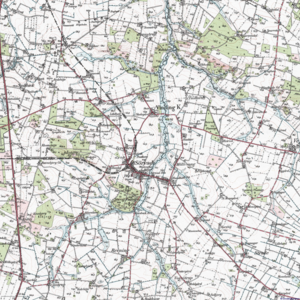
Målebordsblad / Danmark / Eksempel: Sørvad
Tuschtegnet 4 cm kort (serie 1957-1969). Tilplantning med skov og læhegn er nu fortsat, og kun få lyngarealer er tilbage. Mange drængrøfter er nu blevet rørlagt, fx omkring Tovstrup til højre i midten. Engarealerne langs vandløbene er derimod stort set stadig intakte. På grund af jernbanestationen er der på skråningerne ned mod vadestedet Sørvad kommet en lille by med et par snese huse langs hovedgaden. Jernbanen blev nedlagt i 1961, men sporene ligger der stadig.
Udsnit af 4 cm kort i 1:25.000, målt 1957-1969
Et målebordsblad er et detaljeret topografisk landkort i stor målestok, som er opmålt i terrænet vha målebord. Målebordsblade, som oprindeligt blev fremstillet til militært brug, fungerede som grundkort, hvorfra kort i mindre målestok kunne udarbejdes. Et målebordsblad dækker normalt, afhængig af det pågældende land og kortsystem, et areal på i størrelsesordenen 50-200 km², og der kræves derfor typisk flere hundrede eller tusinde blade for at dække et helt land.